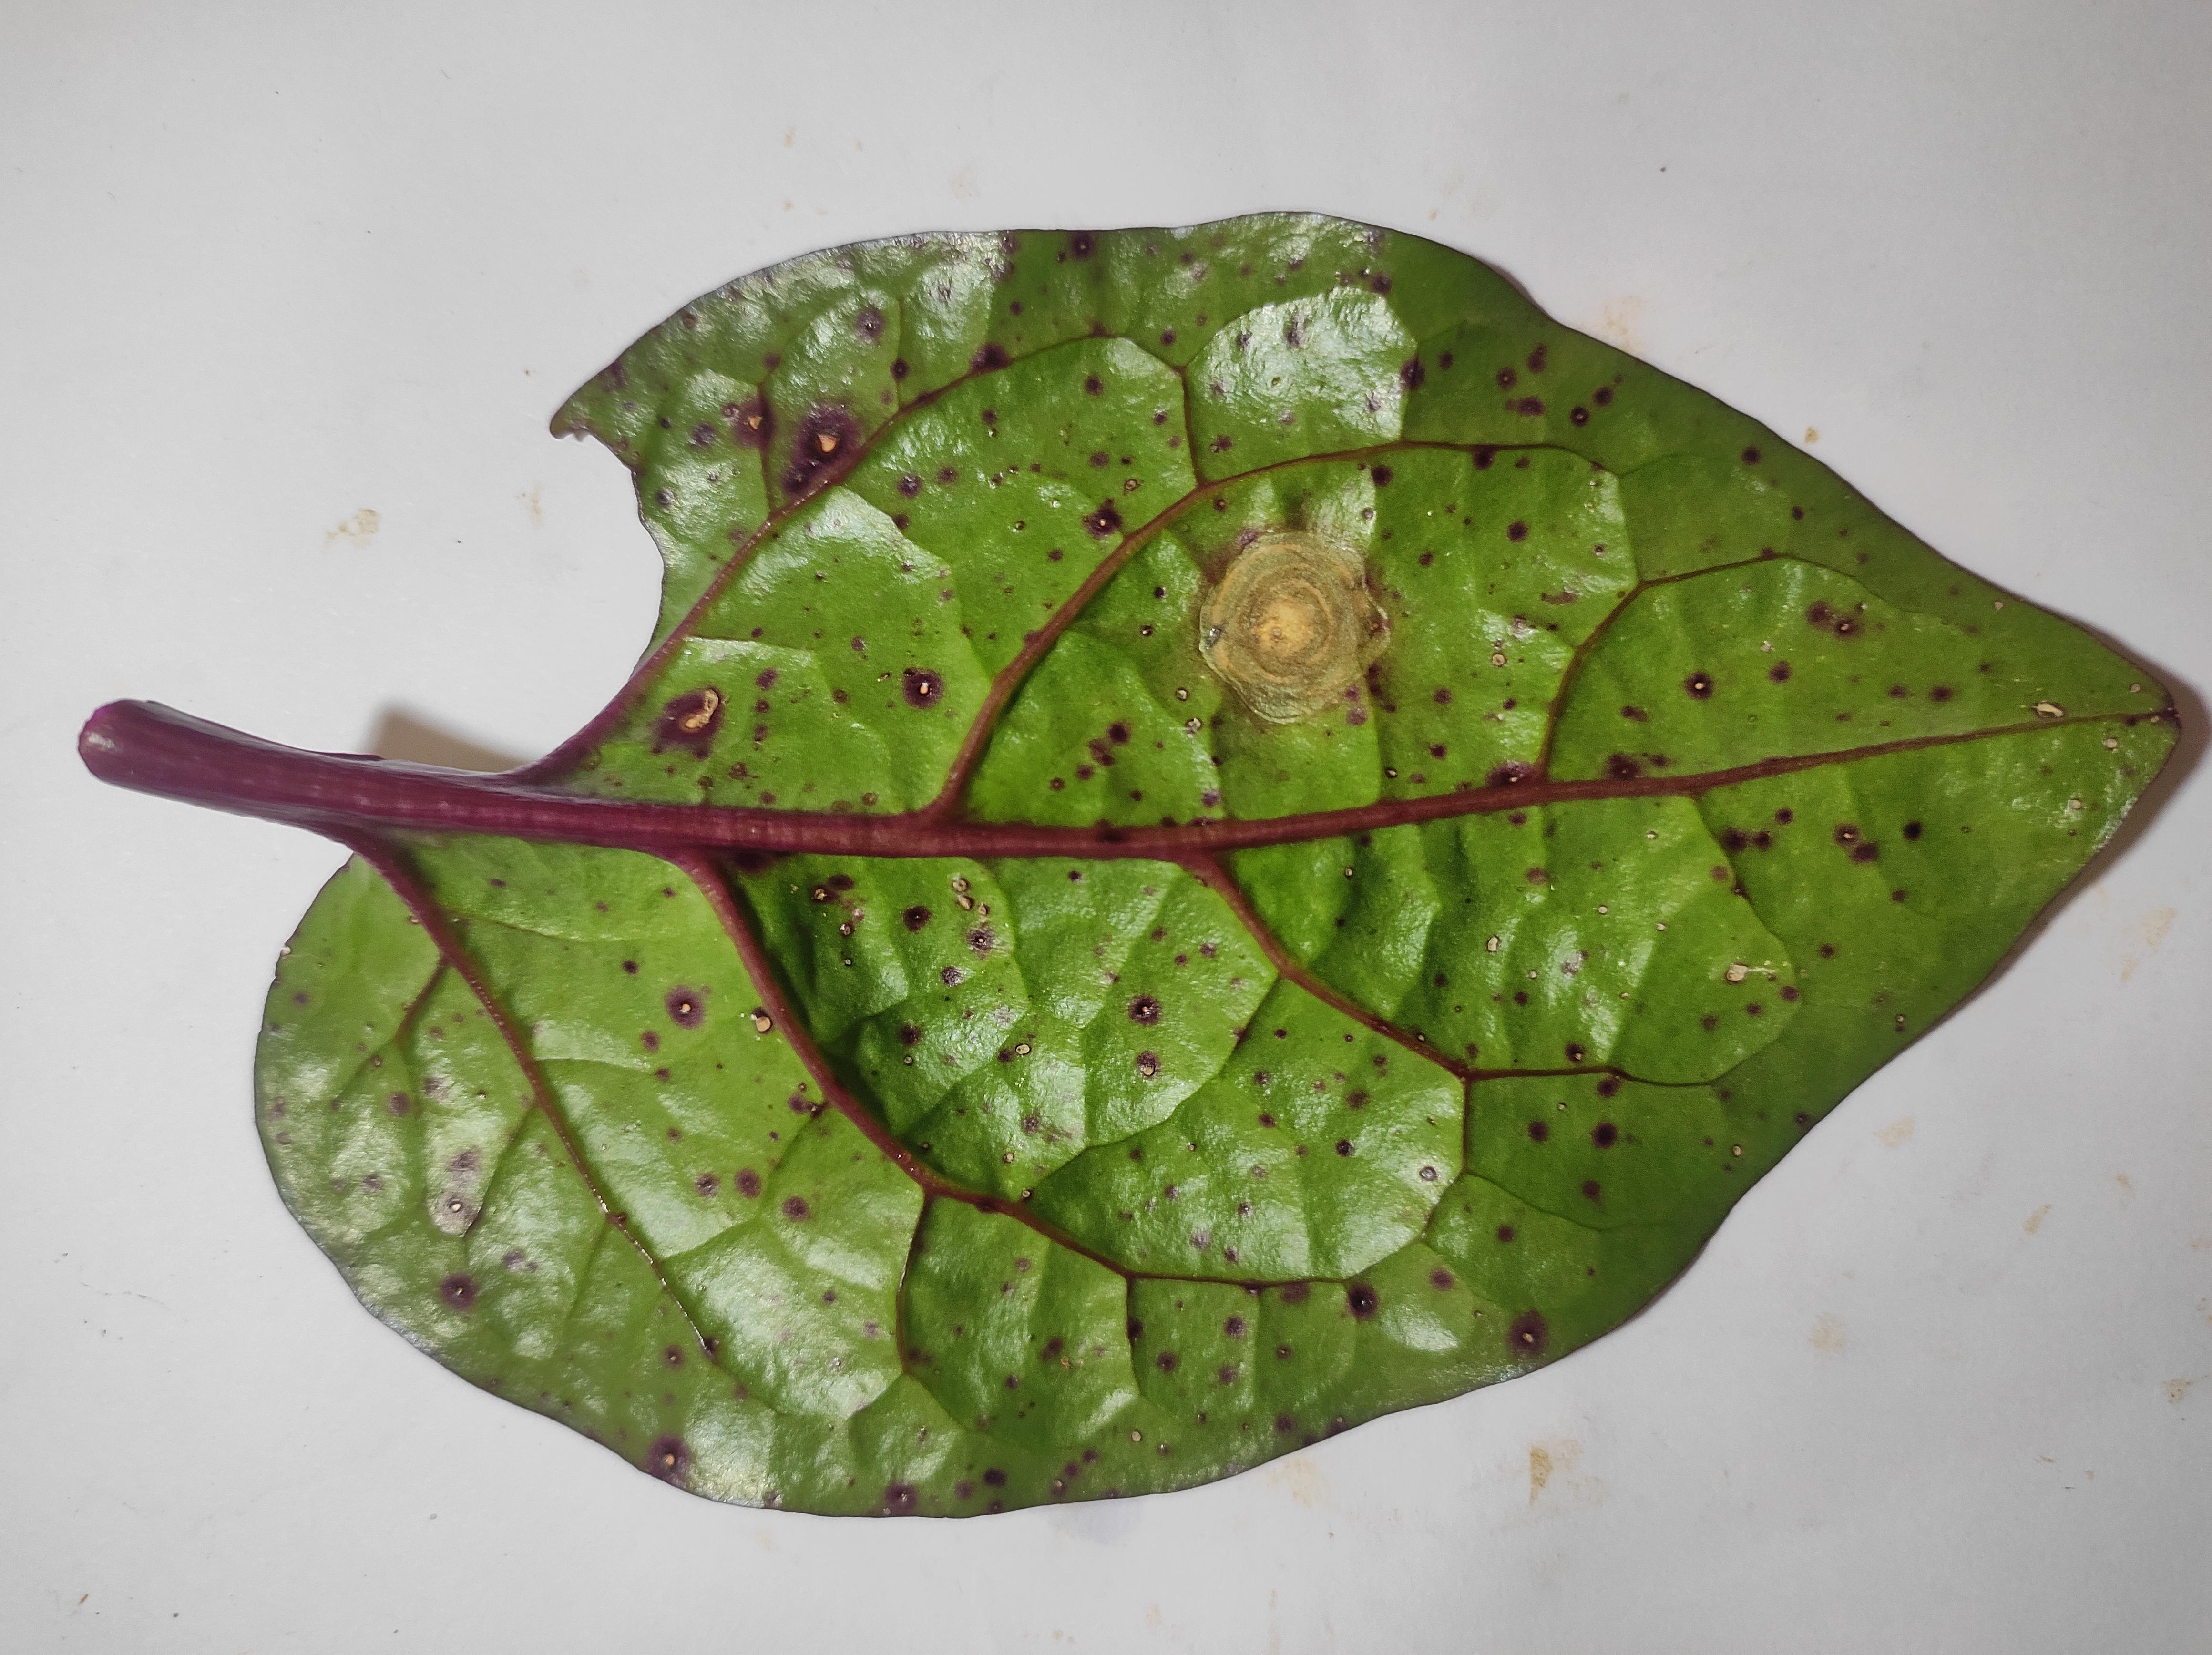
Label: straw_mite